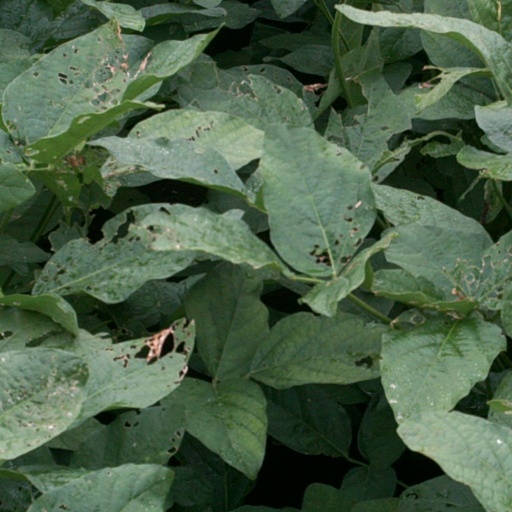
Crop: soybean